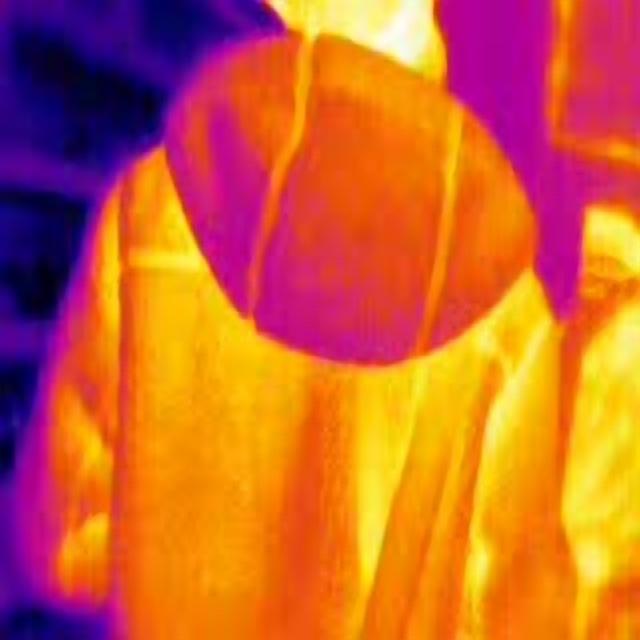
Detected objects:
label: person
label: person